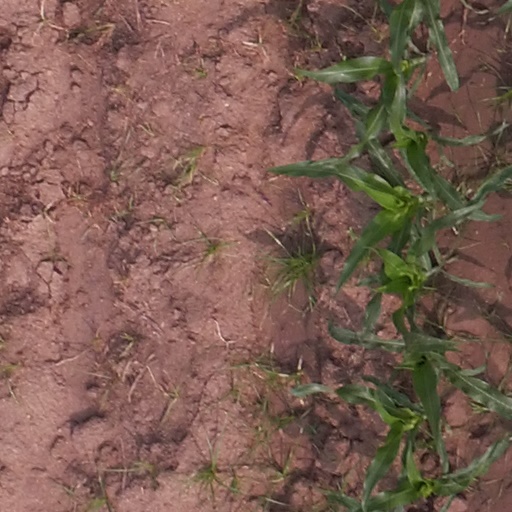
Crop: maize; corn